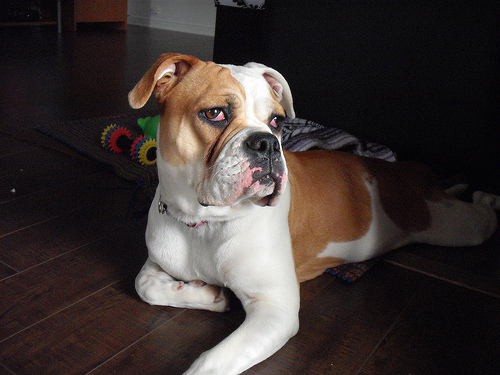
Animal: dog
Breed: american_bulldog